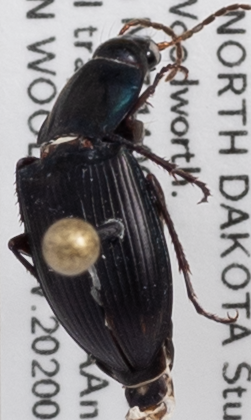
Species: Poecilus lucublandus
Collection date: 2020-07-28
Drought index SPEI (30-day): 0.03
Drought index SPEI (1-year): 1.01
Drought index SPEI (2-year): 1.28